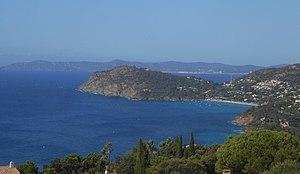
Vue occidentale du Cap Nègre et de ses falaises, depuis l'antenne-relais du Rayol-Canadel.
Le cap Nègre est un petit cap du littoral de la Méditerranée qui se trouve sur le territoire de la commune française du Lavandou, dans le département du Var, en région Provence-Alpes-Côte d'Azur. Son nom vient de l'occitan et fait référence à la couleur sombre de sa roche.
L'opération Romeo est une opération militaire de la Seconde Guerre mondiale consistant à neutraliser l'artillerie allemande au sommet des falaises du cap Nègre, dans le Var. L'opération s'est déroulée le soir avant le débarquement de Provence, l'invasion principale de reconquête du sud de la France par les Alliés.